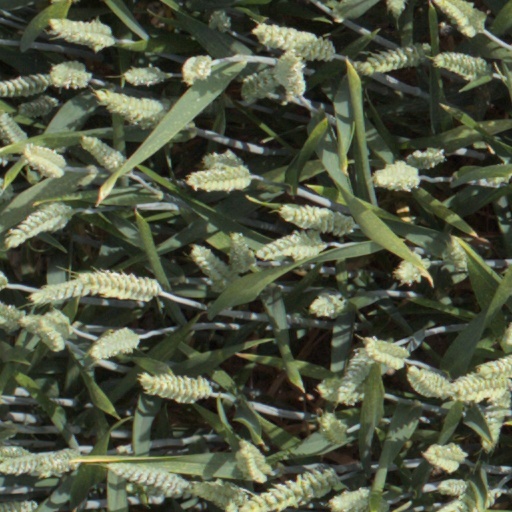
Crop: wheat